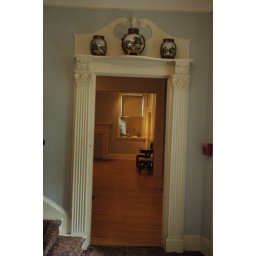
This is the ground floor, notice the china above the door